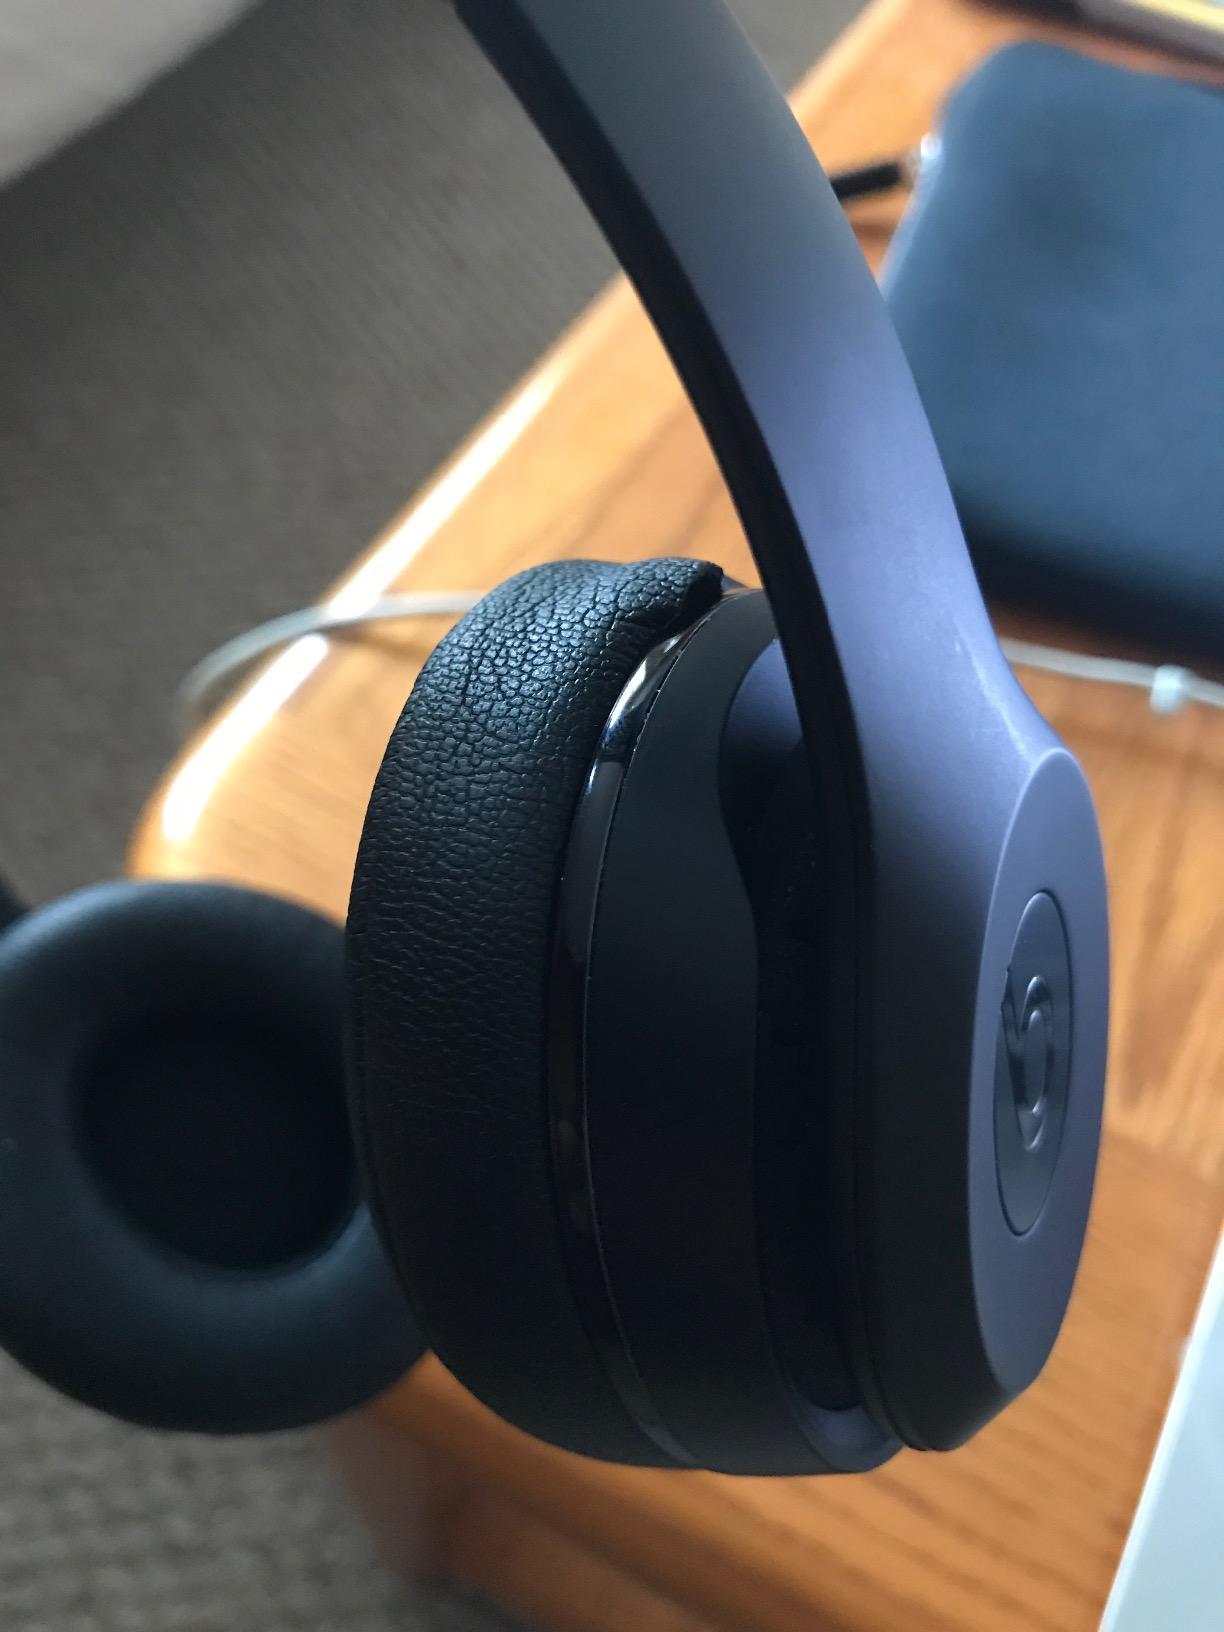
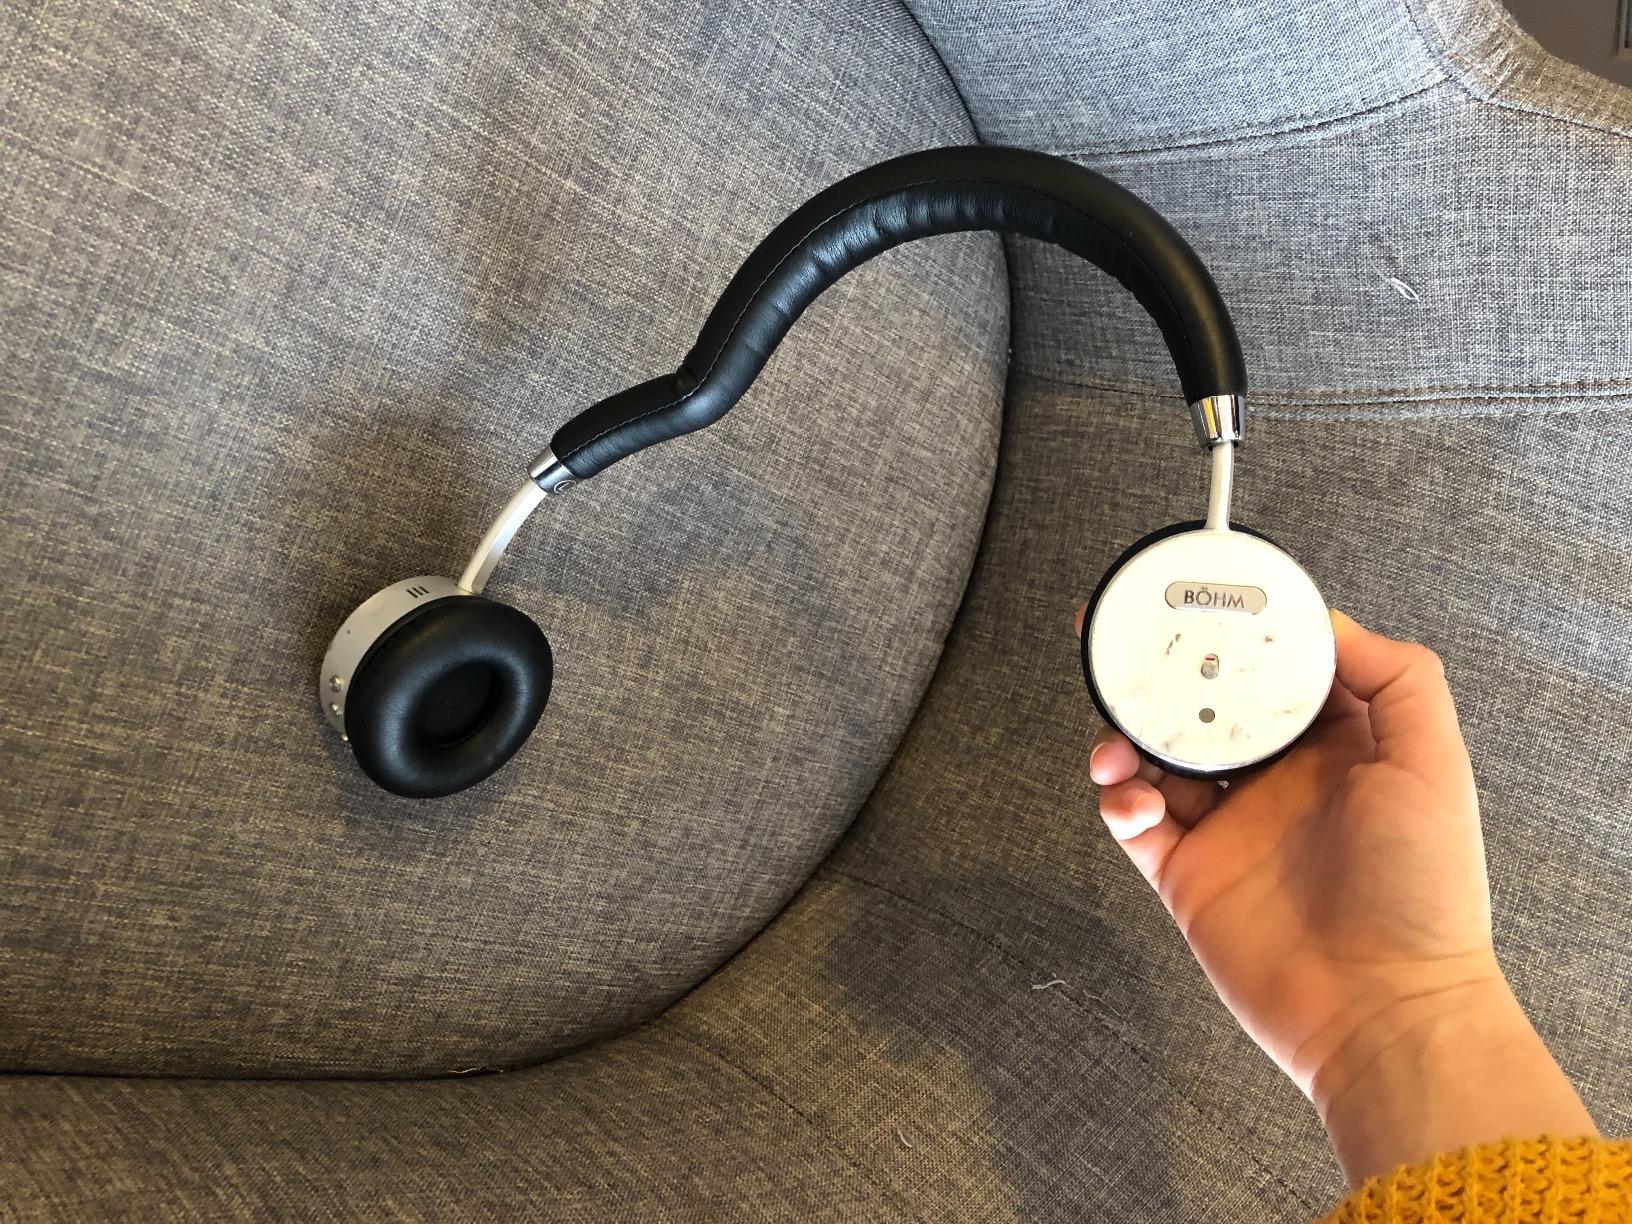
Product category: headphones
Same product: no